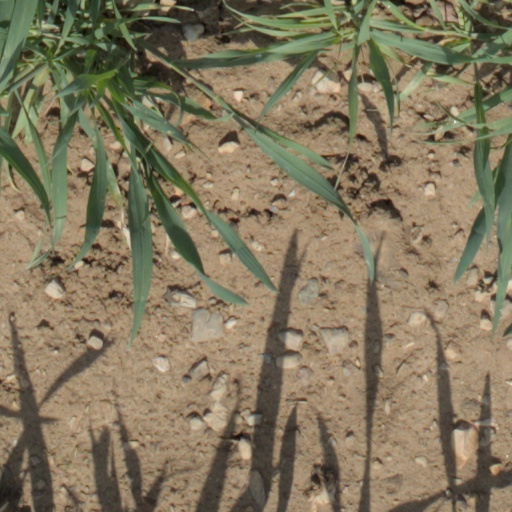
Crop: wheat